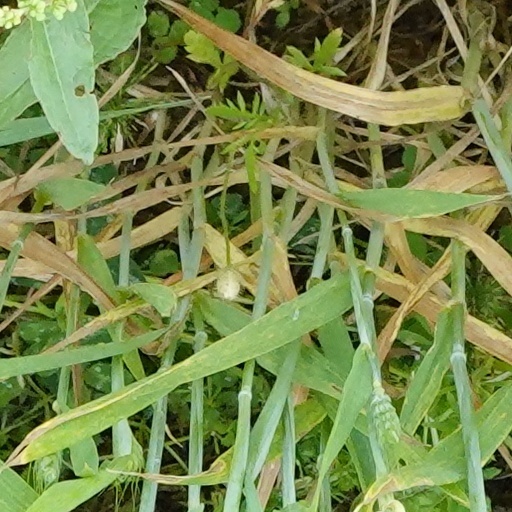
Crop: wheat